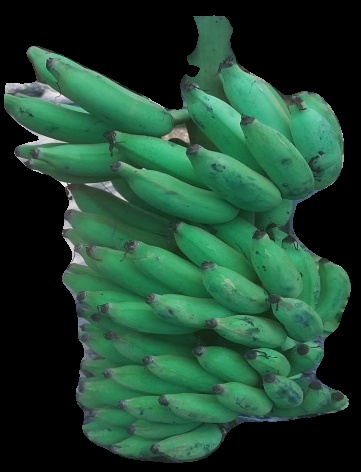
Variety: elakki-bale
Grade: grade2